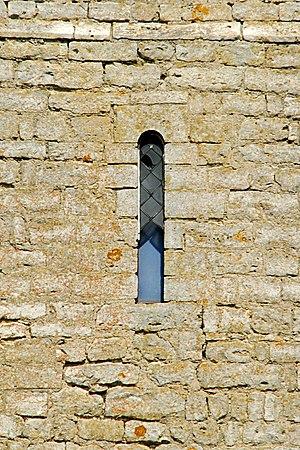
Belgique - Brabant wallon - Jodoigne - Église Saint-Pierre de Sainte-Marie-Geest
L'église Saint-Pierre de Sainte-Marie-Geest est une église de style roman, roman-gothique et néo-classique située à Sainte-Marie-Geest, village de la commune belge de Jodoigne, en province du Brabant wallon.